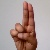
The image shows a hand gesture representing the letter 'U' in Indian Sign Language.